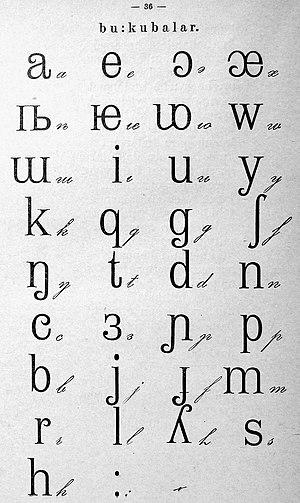
L’alphabet Novgorodov est un alphabet créé par Semion Novgorodov pour l’écriture du iakoute qui a été utilisé de 1917 à 1927. Cet alphabet faisait exclusivement l’utilisation de lettres minuscules sans lettres majuscules et était basé sur l’alphabet phonétique international.